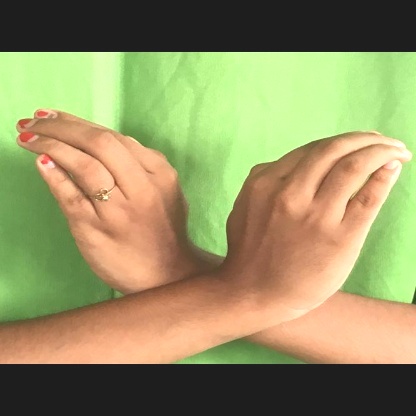
Mudra: Nagabandha